Qatar–Bahrain Causeway

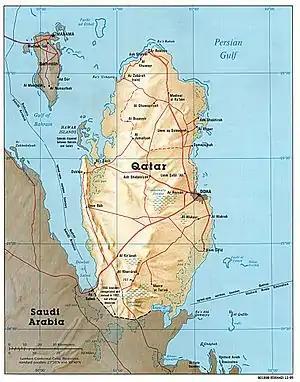
Qatar and Bahrain (island in top left). UAE and Saudi Arabia (bottom).

Plans for its construction were first made in September 2001, when the Danish consultancy COWI signed a DKK 60 million contract for the first phase of the project with the Ministry of Municipal Affairs and Agriculture in Qatar. Together with Sund & Bælt Partner Ltd., DHI Water & Environment and the architects of Dissing Weitling and COWI conducted pre-studies of the link.